Paleocene

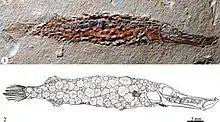
The top half is a rock slab featuring an oblong, orange-brown fish impression, and the bottom half is an illustration highlighting the armored scutes on its body

It is generally believed all non-avian dinosaurs went extinct at the K–Pg extinction event 66 Ma, though there are a couple of controversial claims of Paleocene dinosaurs which would indicate a gradual decline of dinosaurs. Contentious dates include remains from the Hell Creek Formation dated 40,000 years after the boundary, and a hadrosaur femur from the San Juan Basin dated to 64.5 Ma, but such stray late forms may be zombie taxa that were washed out and moved to younger sediments.